North Atlantic Current

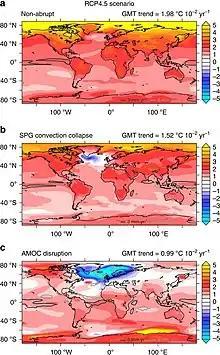
Modelled 21st century warming under the "intermediate" climate change scenario (top). The potential collapse of the subpolar gyre in this scenario (middle). The collapse of the entire AMOC (bottom).

Unlike the AMOC, the observations of Labrador Sea outflow showed no negative trend from 1997 to 2009, and the Labrador Sea convection began to intensify in 2012, reaching a new high in 2016. As of 2022, the trend of strengthened Labrador Sea convection appears to hold, and is associated with observed increases in marine primary production. Yet, a 150-year dataset suggests that even this recently strengthened convection is anomalously weak compared to its baseline state.